2019 Tour de France, Stage 12 to Stage 21

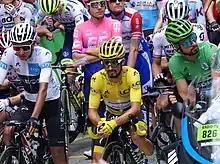
Bernal, Alaphilippe and Peter Sagan, at the start of the stage

Around into the stage, Thibaut Pinot, who had been sitting fifth overall in the general classification and was noticeably struggling to deal with the pain of a muscle tear in his left thigh from the previous day, abandoned the race in tears after being unable to continue to ride with the pain.